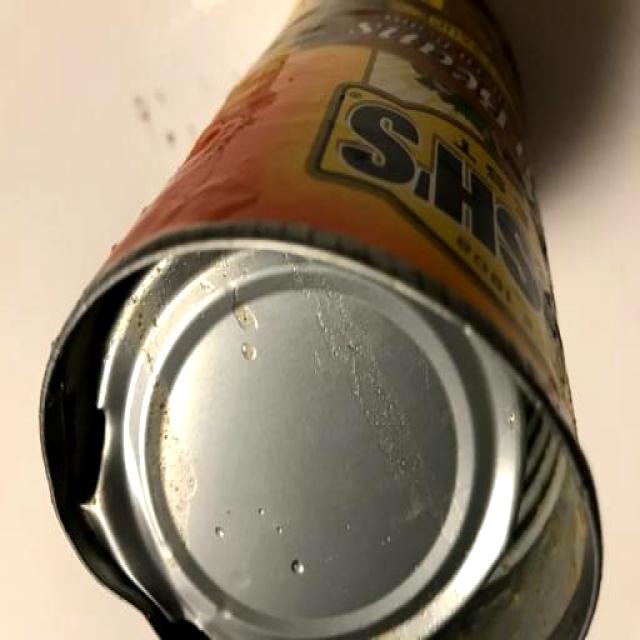
Label: Metal